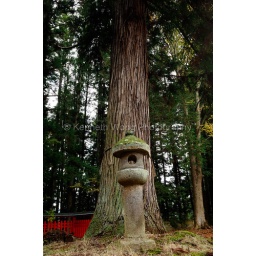
A stone monument sits at the base of a tree at a Shinto shrine in Takayama, Japan.